Edward Steinkopff

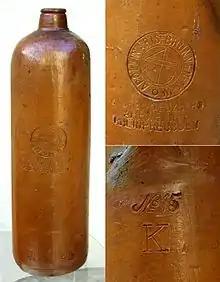
Early Apollinaris bottle

Ernest Hart, editor of the British Medical Journal, dined in 1872 with George Smith (a partner in the publishing firm Smith, Elder & Co.) and recommended Apollinaris, a German naturally sparkling mineral water, to Smith. Steinkopff, backed by Smith, formed the Apollinaris company in the UK to sell the water in 1873 or 1874. Smith later founded the "Dictionary of National Biography".